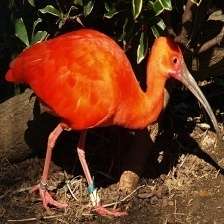
Species: SCARLET IBIS
Scientific name: EUDOCIMUS RUBER